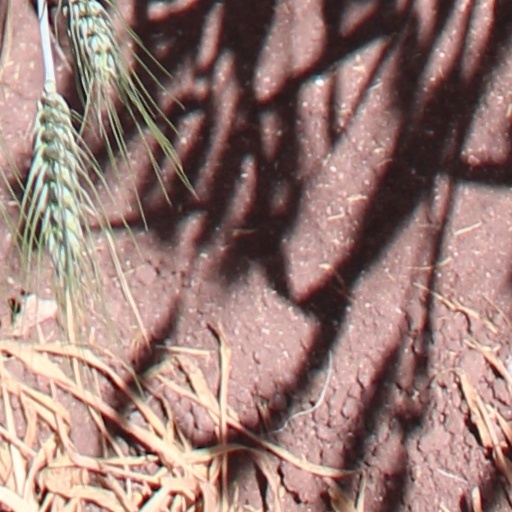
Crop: wheat